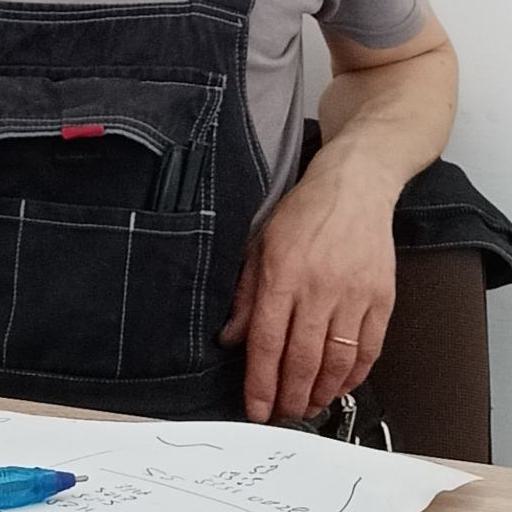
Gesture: no_gesture